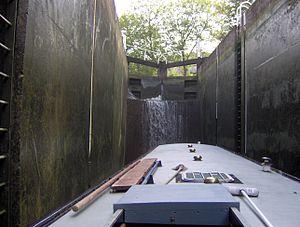
Les écluses de Bath sont une succession d'écluses situées sur le canal Kennet et Avon, à Bath, en Angleterre.